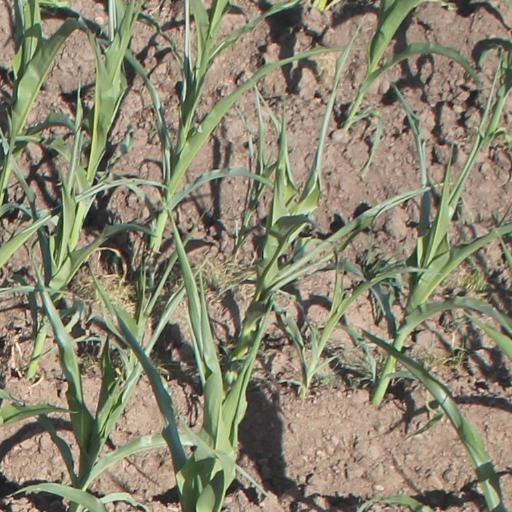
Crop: maize; corn